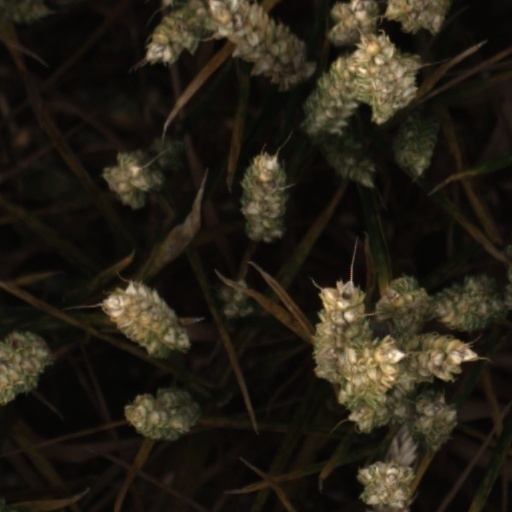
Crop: wheat